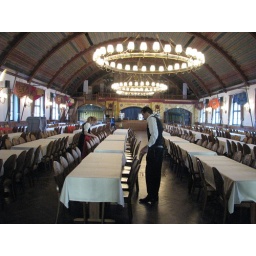
He would stand on a table near the blue flag on the right to deliver his speeches.